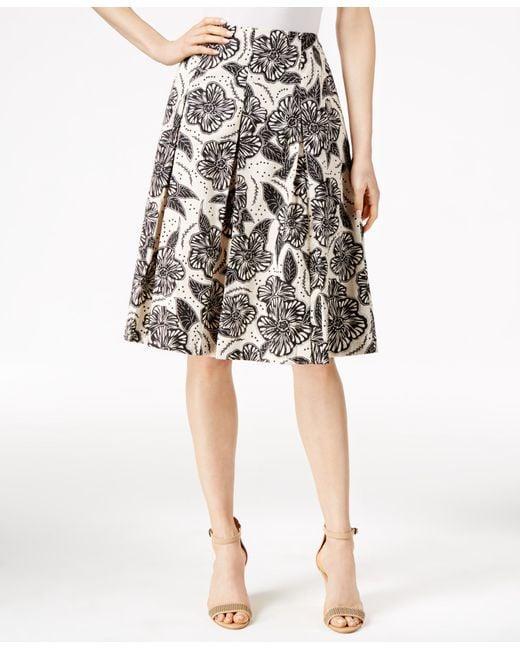
A-Linien-Rock Creme schwarz Blumendruck